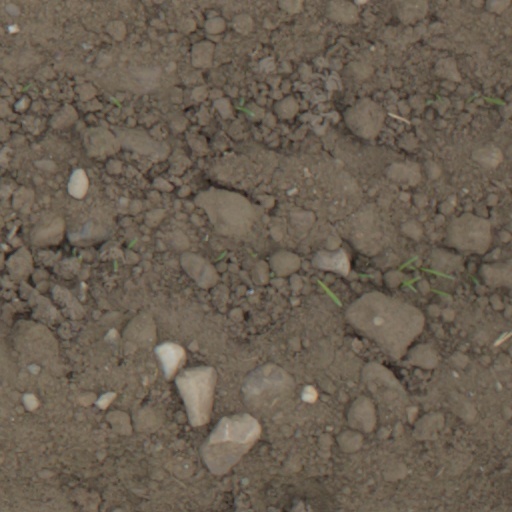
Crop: wheat